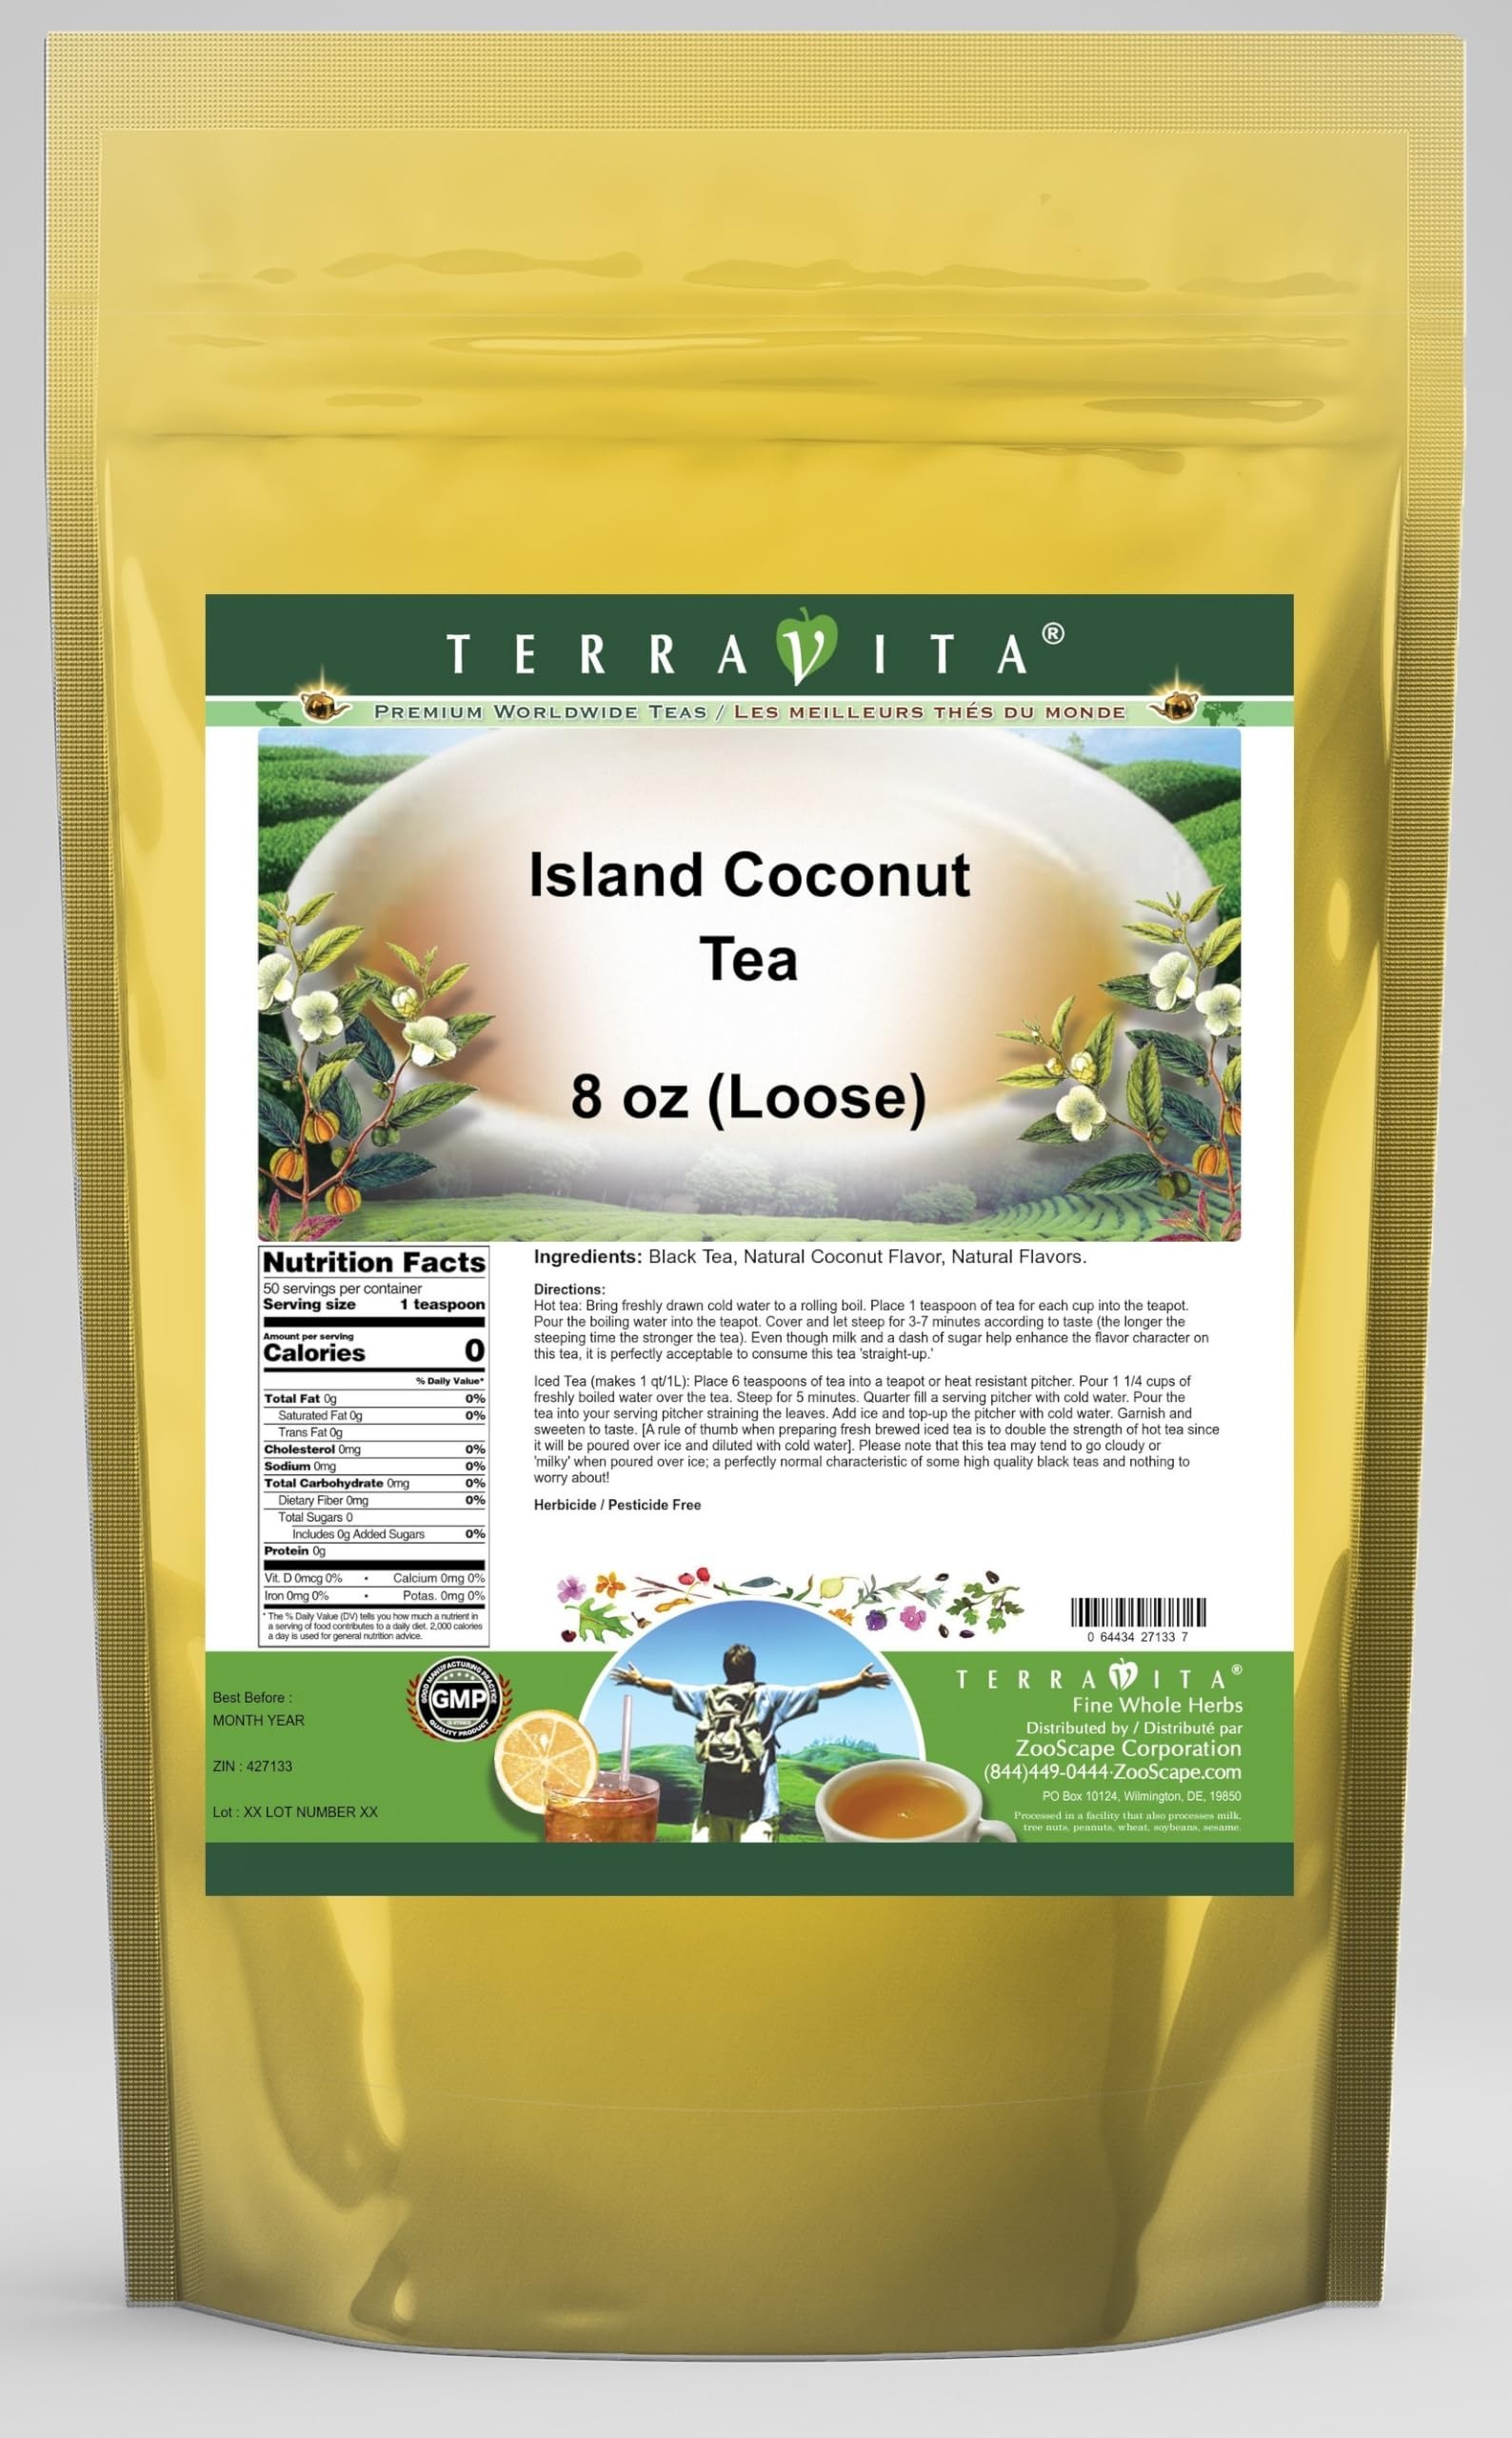
Item Name: Island Coconut Tea (Loose) (8 oz, ZIN: 427133) - 3 Pack
Bullet Point 1: Coconuts. Who doesn't love them? - The word coconut is thought to have been coined by Portuguese explorer Marco Polo. He thought that the 3 dark holes on their base made them look like a grinning face - in Portuguese "coco." - Ironically, the coconut tree is considered by many people to be the tree of life. Practically every part of a coconut and the tree itself is useable and has always played an important role in the life of tropical people. - So what's so ironic about that you ask? Well, fa
Bullet Point 2: No fillers.
Bullet Point 3: Manufacturer: TerraVita
Bullet Point 4: Size: 8 oz
Bullet Point 5: Loose Leaf Herbal Tea - Packed in a convenient upright pouch!
Product Description: Coconuts. Who doesn't love them? - The word coconut is thought to have been coined by Portuguese explorer Marco Polo. He thought that the 3 dark holes on their base made them look like a grinning face - in Portuguese "coco." - Ironically, the coconut tree is considered by many people to be the tree of life. Practically every part of a coconut and the tree itself is useable and has always played an important role in the life of tropical people. - So what's so ironic about that you ask? Well, falling coconuts kill an average of 150 people worldwide every year! That's 15 times as many as sharks! Yikes. The danger comes from the fact that coconut trees can grow up to 100 feet in height. - Luckily, this sweet and full bodied tea is best served at table height which averages about 2 feet. - We only use high grown Ceylon tea from estates more than 5500 feet above sea level; We only use natural flavors, giving a clean true taste with no chemical aftertaste - Hot tea brewing method: Bring freshly drawn cold water to a rolling boil. Place 1 teaspoon of tea for each cup into the teapot. Pour the boiling water into the teapot. Cover and let steep for 3-7 minutes according to taste (the longer the steeping time the stronger the tea). Even though milk and a dash of sugar help enhance the flavor character on this tea, it is perfectly acceptable to consume this tea &quot;straight-up.&quot; - Iced tea brewing method (to make 1 liter/quart): Place 6 teaspoons of tea into a teapot or heat resistant pitcher. Pour 1 1/4 cups of freshly boiled water over the tea. Steep for 5 minutes. Quarter fill a serving pitcher with cold water. Pour the tea into your serving pitcher straining the leaves. Add ice and top-up the pitcher with cold water. Garnish and sweeten to taste. [A rule of thumb when pr
Value: 24.0
Unit: Ounce

Price: 142.03